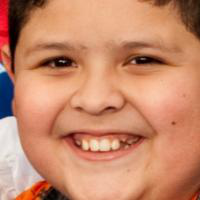
Age group: age 01-10